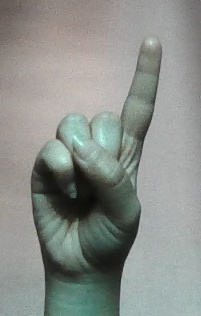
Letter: bb